Sarqarput Strait

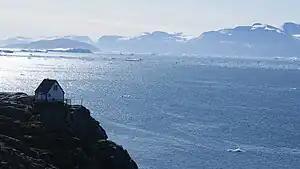
Nuussuaq Peninsula seen from Uummannaq across Sarqarput Strait

There are two settlements on the shores of the strait. Uummannaq on Uummannaq Island in the northeast is the major cultural center of northwestern Greenland. Qaarsut is a small village on Nuussuaq Peninsula, host to Qaarsut Airport, the only airport in the region.